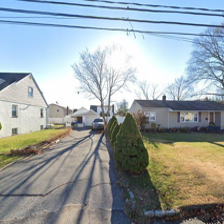
Label: streetView